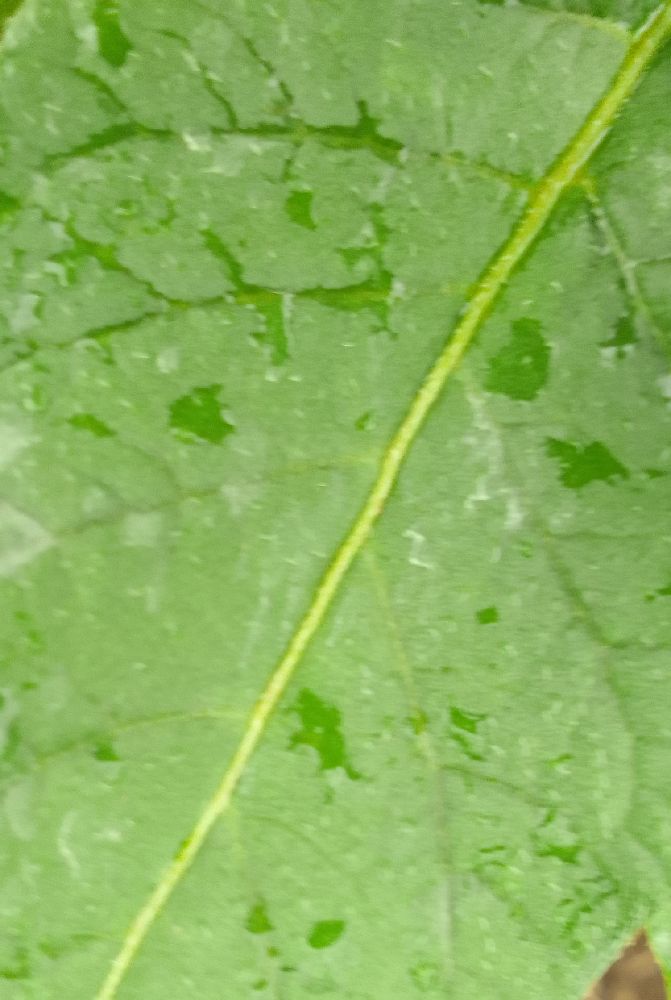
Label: Healthy